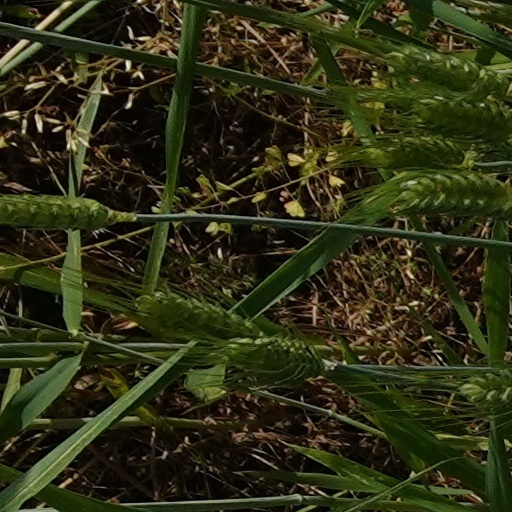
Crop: wheat